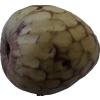
Label: cherimoya